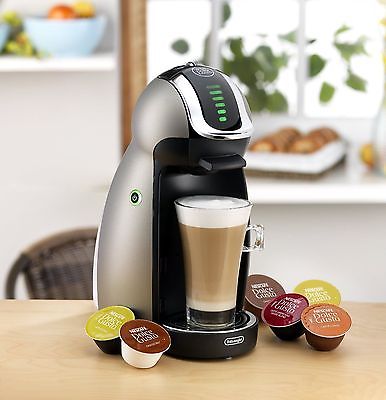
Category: coffee maker